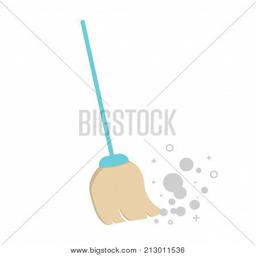
person with long wooden handle sweeps the dust .